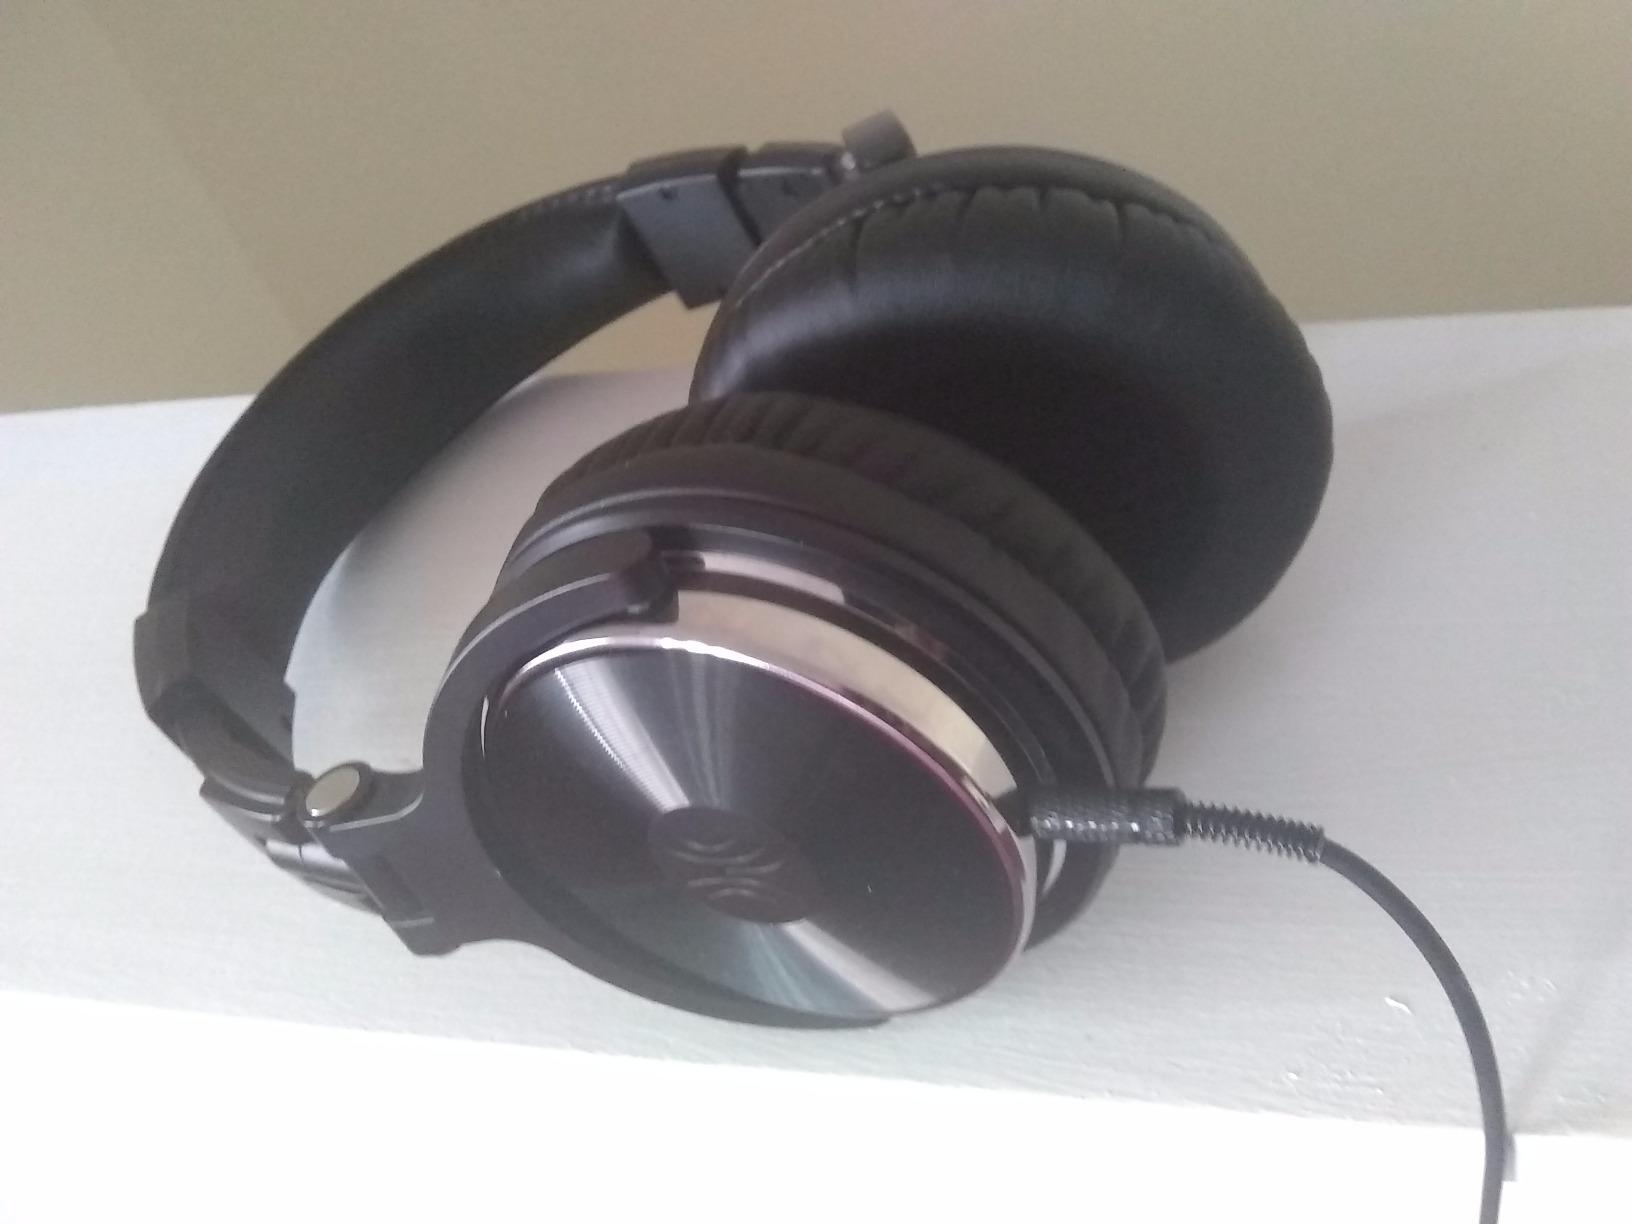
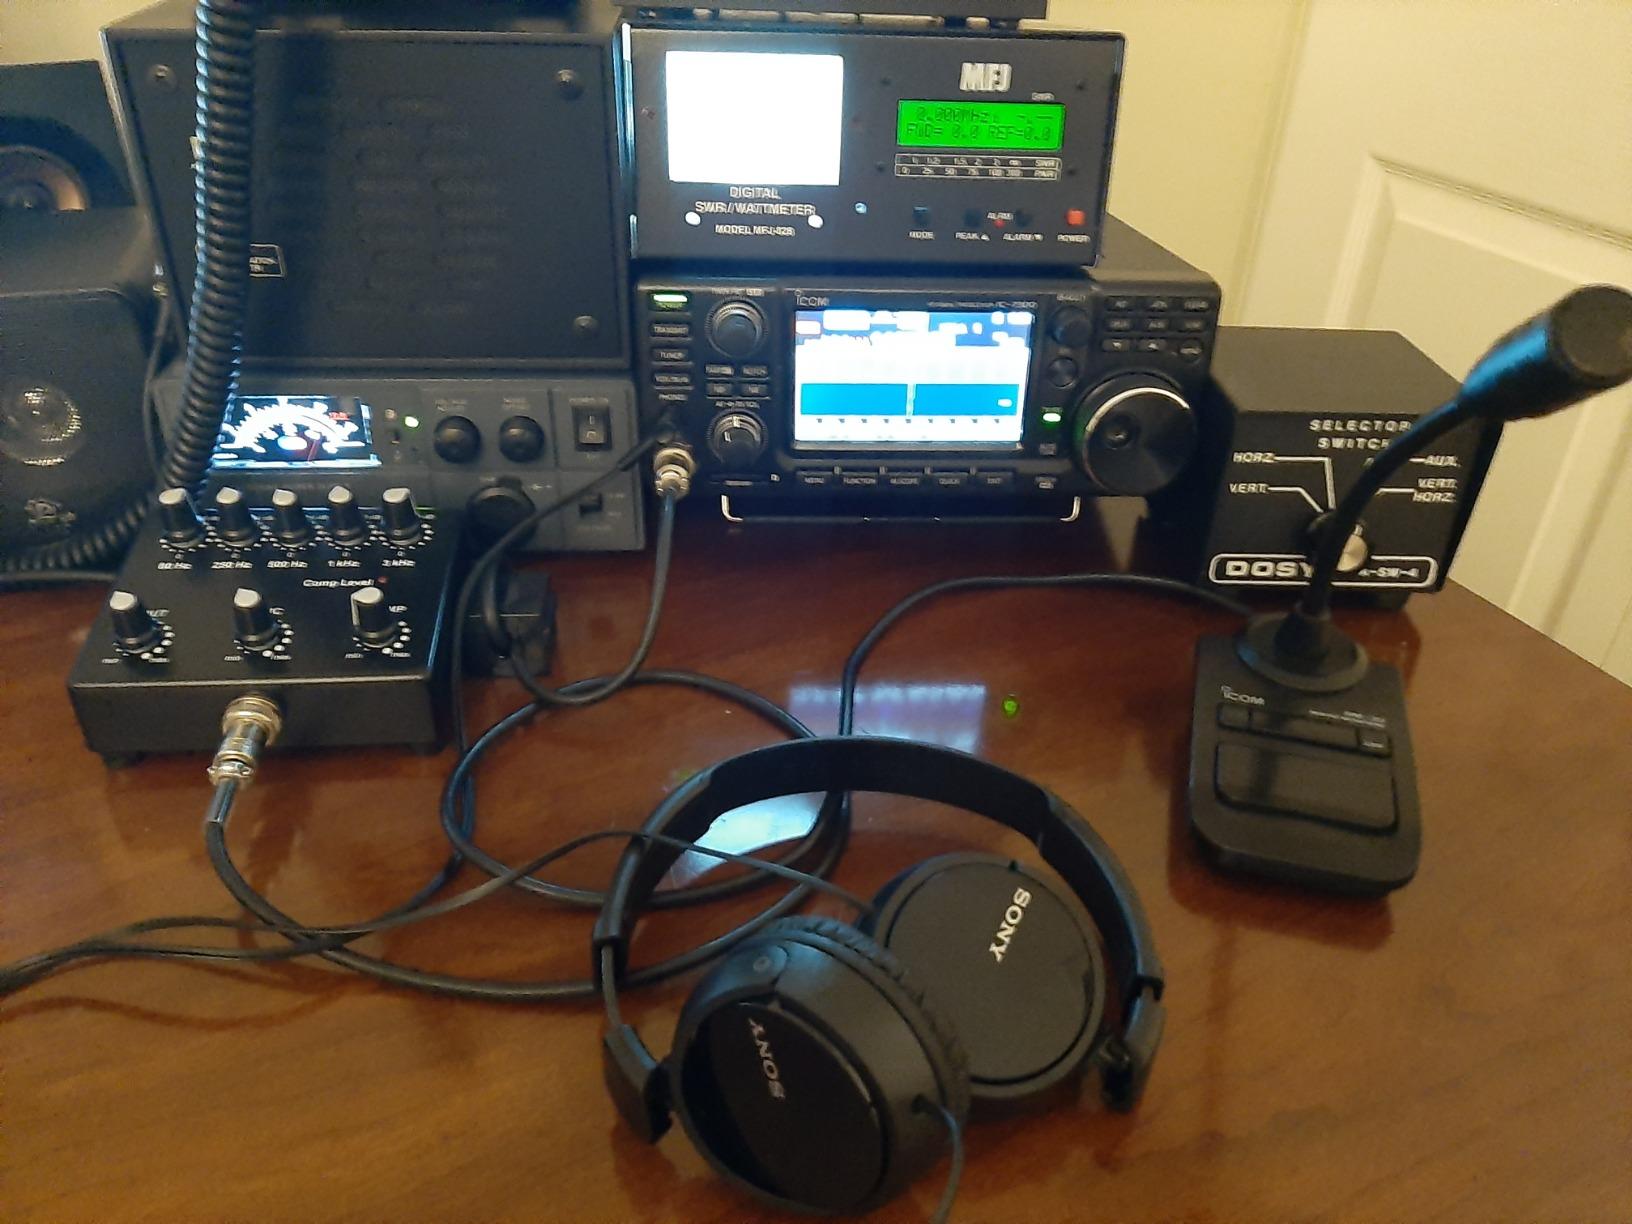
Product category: headphones
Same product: no